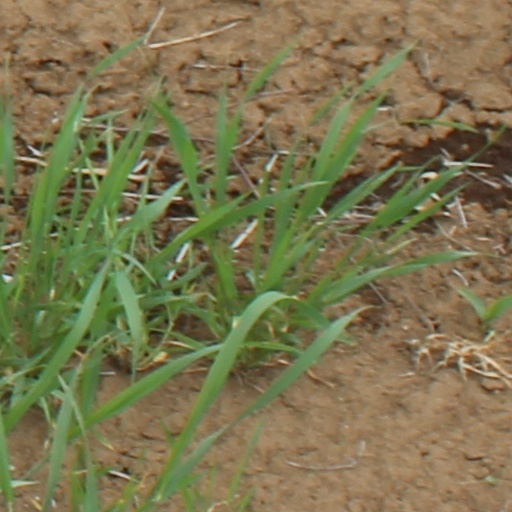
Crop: wheat